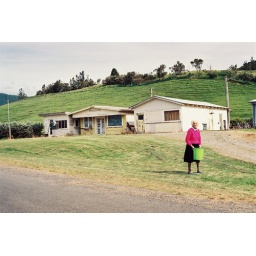
A lady with pink shirt at somewhere in New zealand 1996